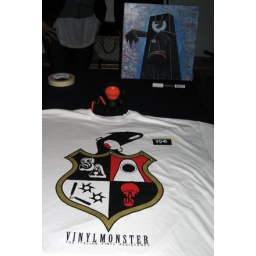
armada shirt and armada munny by chicken